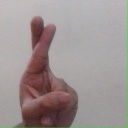
अक्षर: र